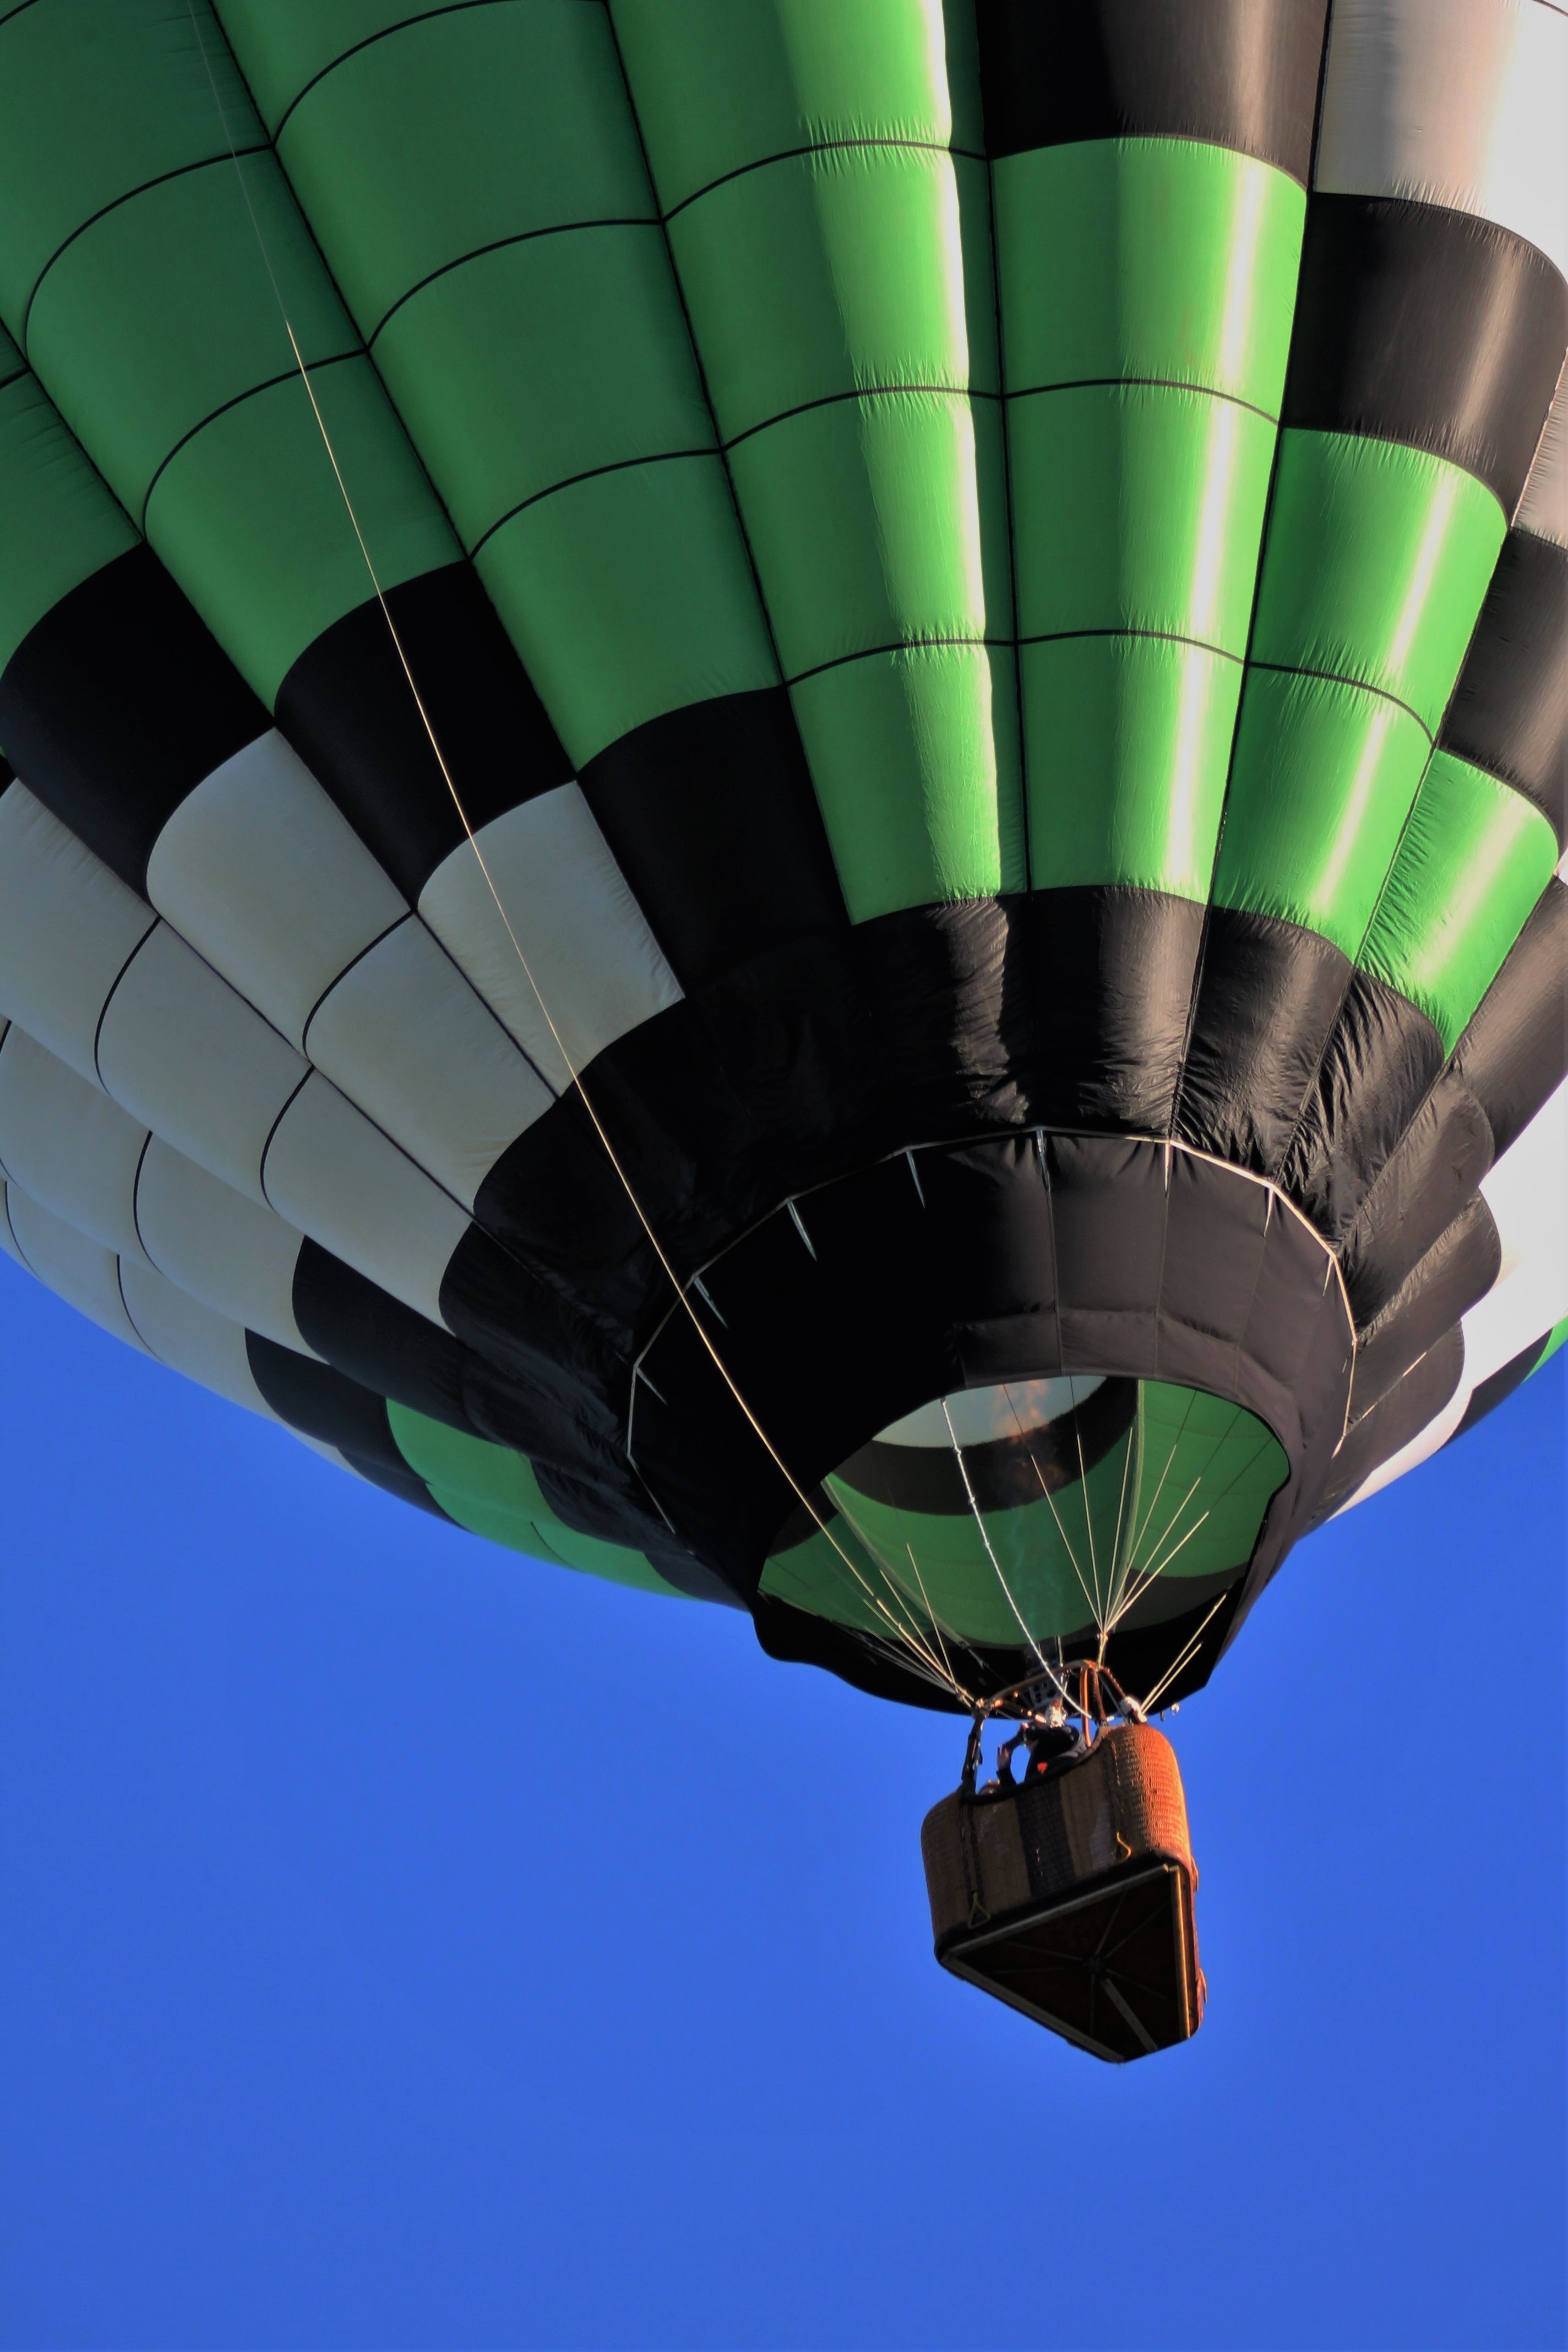
wing, sky, sport, air, balloon, hot air balloon, tourist, travel, aircraft, recreation, transportation, pattern, green, vehicle, journey, flight, hot air, ride, blue, freedom, float, colorful, aerial, leisure, activity, new mexico, outdoors, pilot, colors, fun, balloons, bright, symmetry, vibrant, greeting, pleasure, albuquerque, ballooning, passenger, hot air ballooning, balloon fiesta, amber avalona, atmosphere of earth, executive car, albuquerque balloon fiesta, balloon pilot, balloon rides, albuquerque international balloon, international balloon fiesta, green and black, sky travel